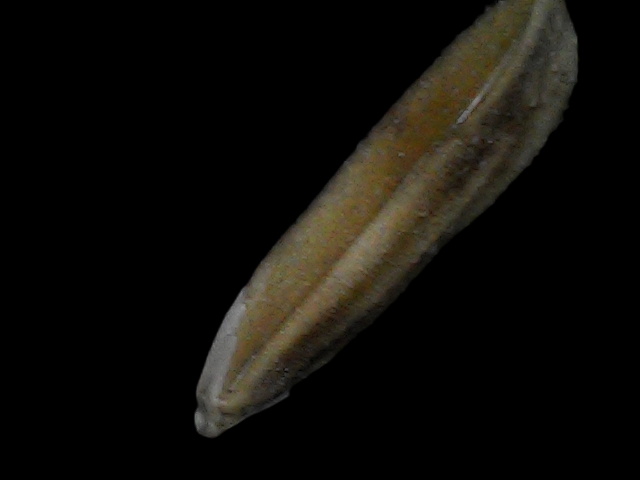
Rice variety: Bd87